Monarch butterfly

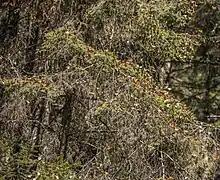
Overwintering on Oyamel fir ("Abies religiosa")Piedra Herrada, Mexico

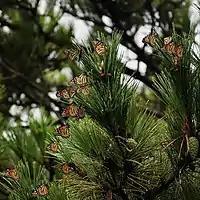
Migrating monarchs resting on a pine tree in Fire Island National Seashore on Fire Island, New York (September 2021)

To prepare for the pupal or chrysalis stage, the caterpillar chooses a safe place for pupation, where it spins a silk pad on a downward-facing horizontal surface. At this point, it turns around and securely latches on with its last pair of hind legs and hangs upside down, in the form of the letter J. After "J-hanging" for about 12–16 hours, it soon straightens out its body and goes into peristalsis some seconds before its skin splits behind its head. It then sheds its skin over a few minutes, revealing a green chrysalis (video: https://www.youtube.com/watch?v=QLQmrIUILzc). At first, the chrysalis is long, soft, and somewhat amorphous, but over a few hours, it compacts into its distinct shape – an opaque, pale-green chrysalis with small golden dots near the bottom, and a gold-and-black rim around the dorsal side near the top. At first, its exoskeleton is soft and fragile, but it hardens and becomes more durable within about a day. At this point, it is about long and wide, weighing about . At normal summer temperatures, it matures in 8–15 days (usually 11–12 days). During this pupal stage, the adult butterfly forms inside. A day or so before emerging, the exoskeleton first becomes translucent and the chrysalis more bluish. Finally, within 12 hours or so, it becomes transparent, revealing the black and orange colors of the butterfly inside before it ecloses (emerges).